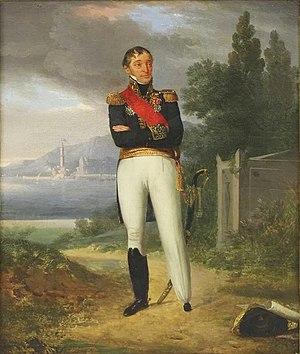
Jacques Darnaud (8 janvier 1758, Bricy-le-Boulay (Loiret) - 3 mars 1830, Paris) général du Premier Empire.
Jacques Darnaud, né le 8 janvier 1758 à Bricy-le-Boulay, mort le 3 mars 1830 à Paris, est un général français de la Révolution et de l’Empire.